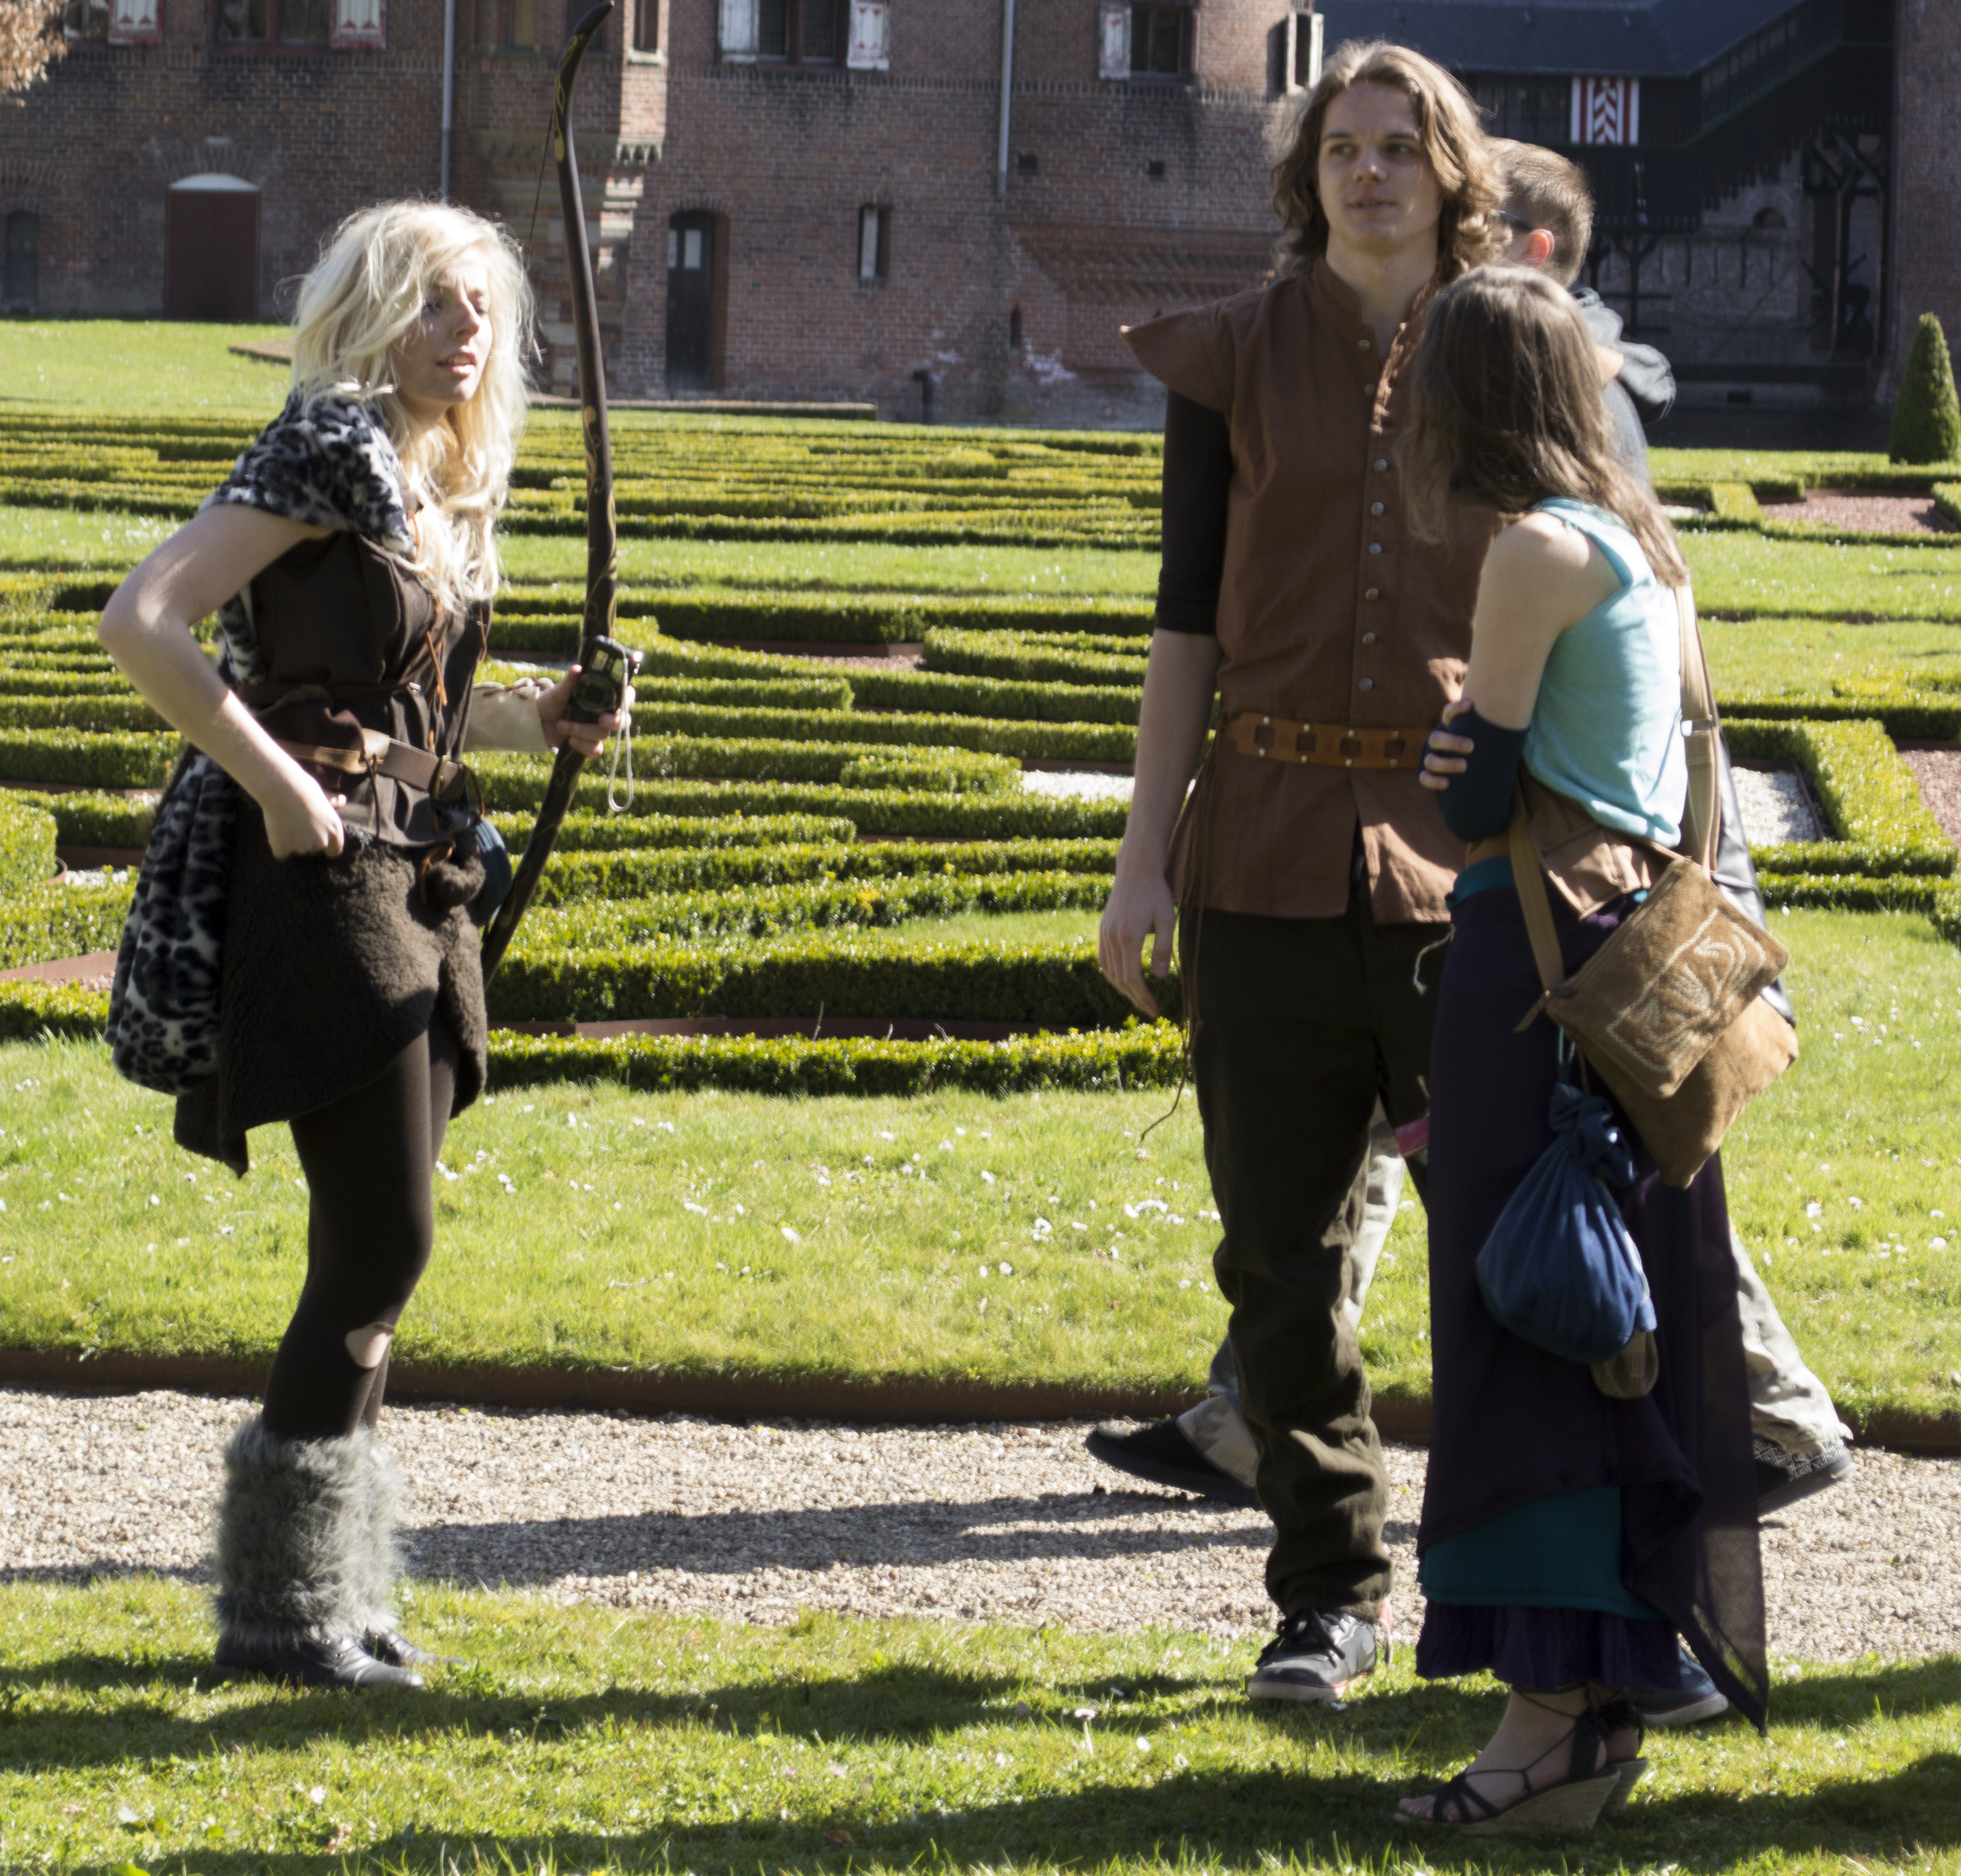
outdoor, person, people, photography, photo, nikon, holland, festival, nederland, netherlands, 2013, fun, dutch, outdoorphotography, picture, photograph, fotos, foto, fotografie, fantasy, elf, event, costume, fair, paulvandevelde, pdvandevelde, padagudaloma, natuurfotografie, dordrecht, nederlandinfotos, evenementenfotografie, pvdvfotografie, pdvandeveldedordrecht, nederlandsefotografie, dutchphotogaraphy, totallydutch, fotografienederland, hollandsefotografie, fotografieholland, haarzuilens, dehaar, elfia, kasteeldehaar, elffantasyfair, elfiahaarzuilens, fantasyevent, elfia2013, wwwelfiacom, dwarveshobbits, pijlenboog